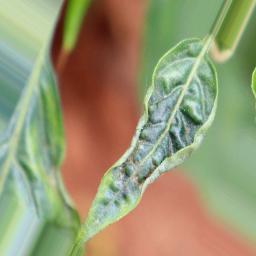
Label: mites_and_trips